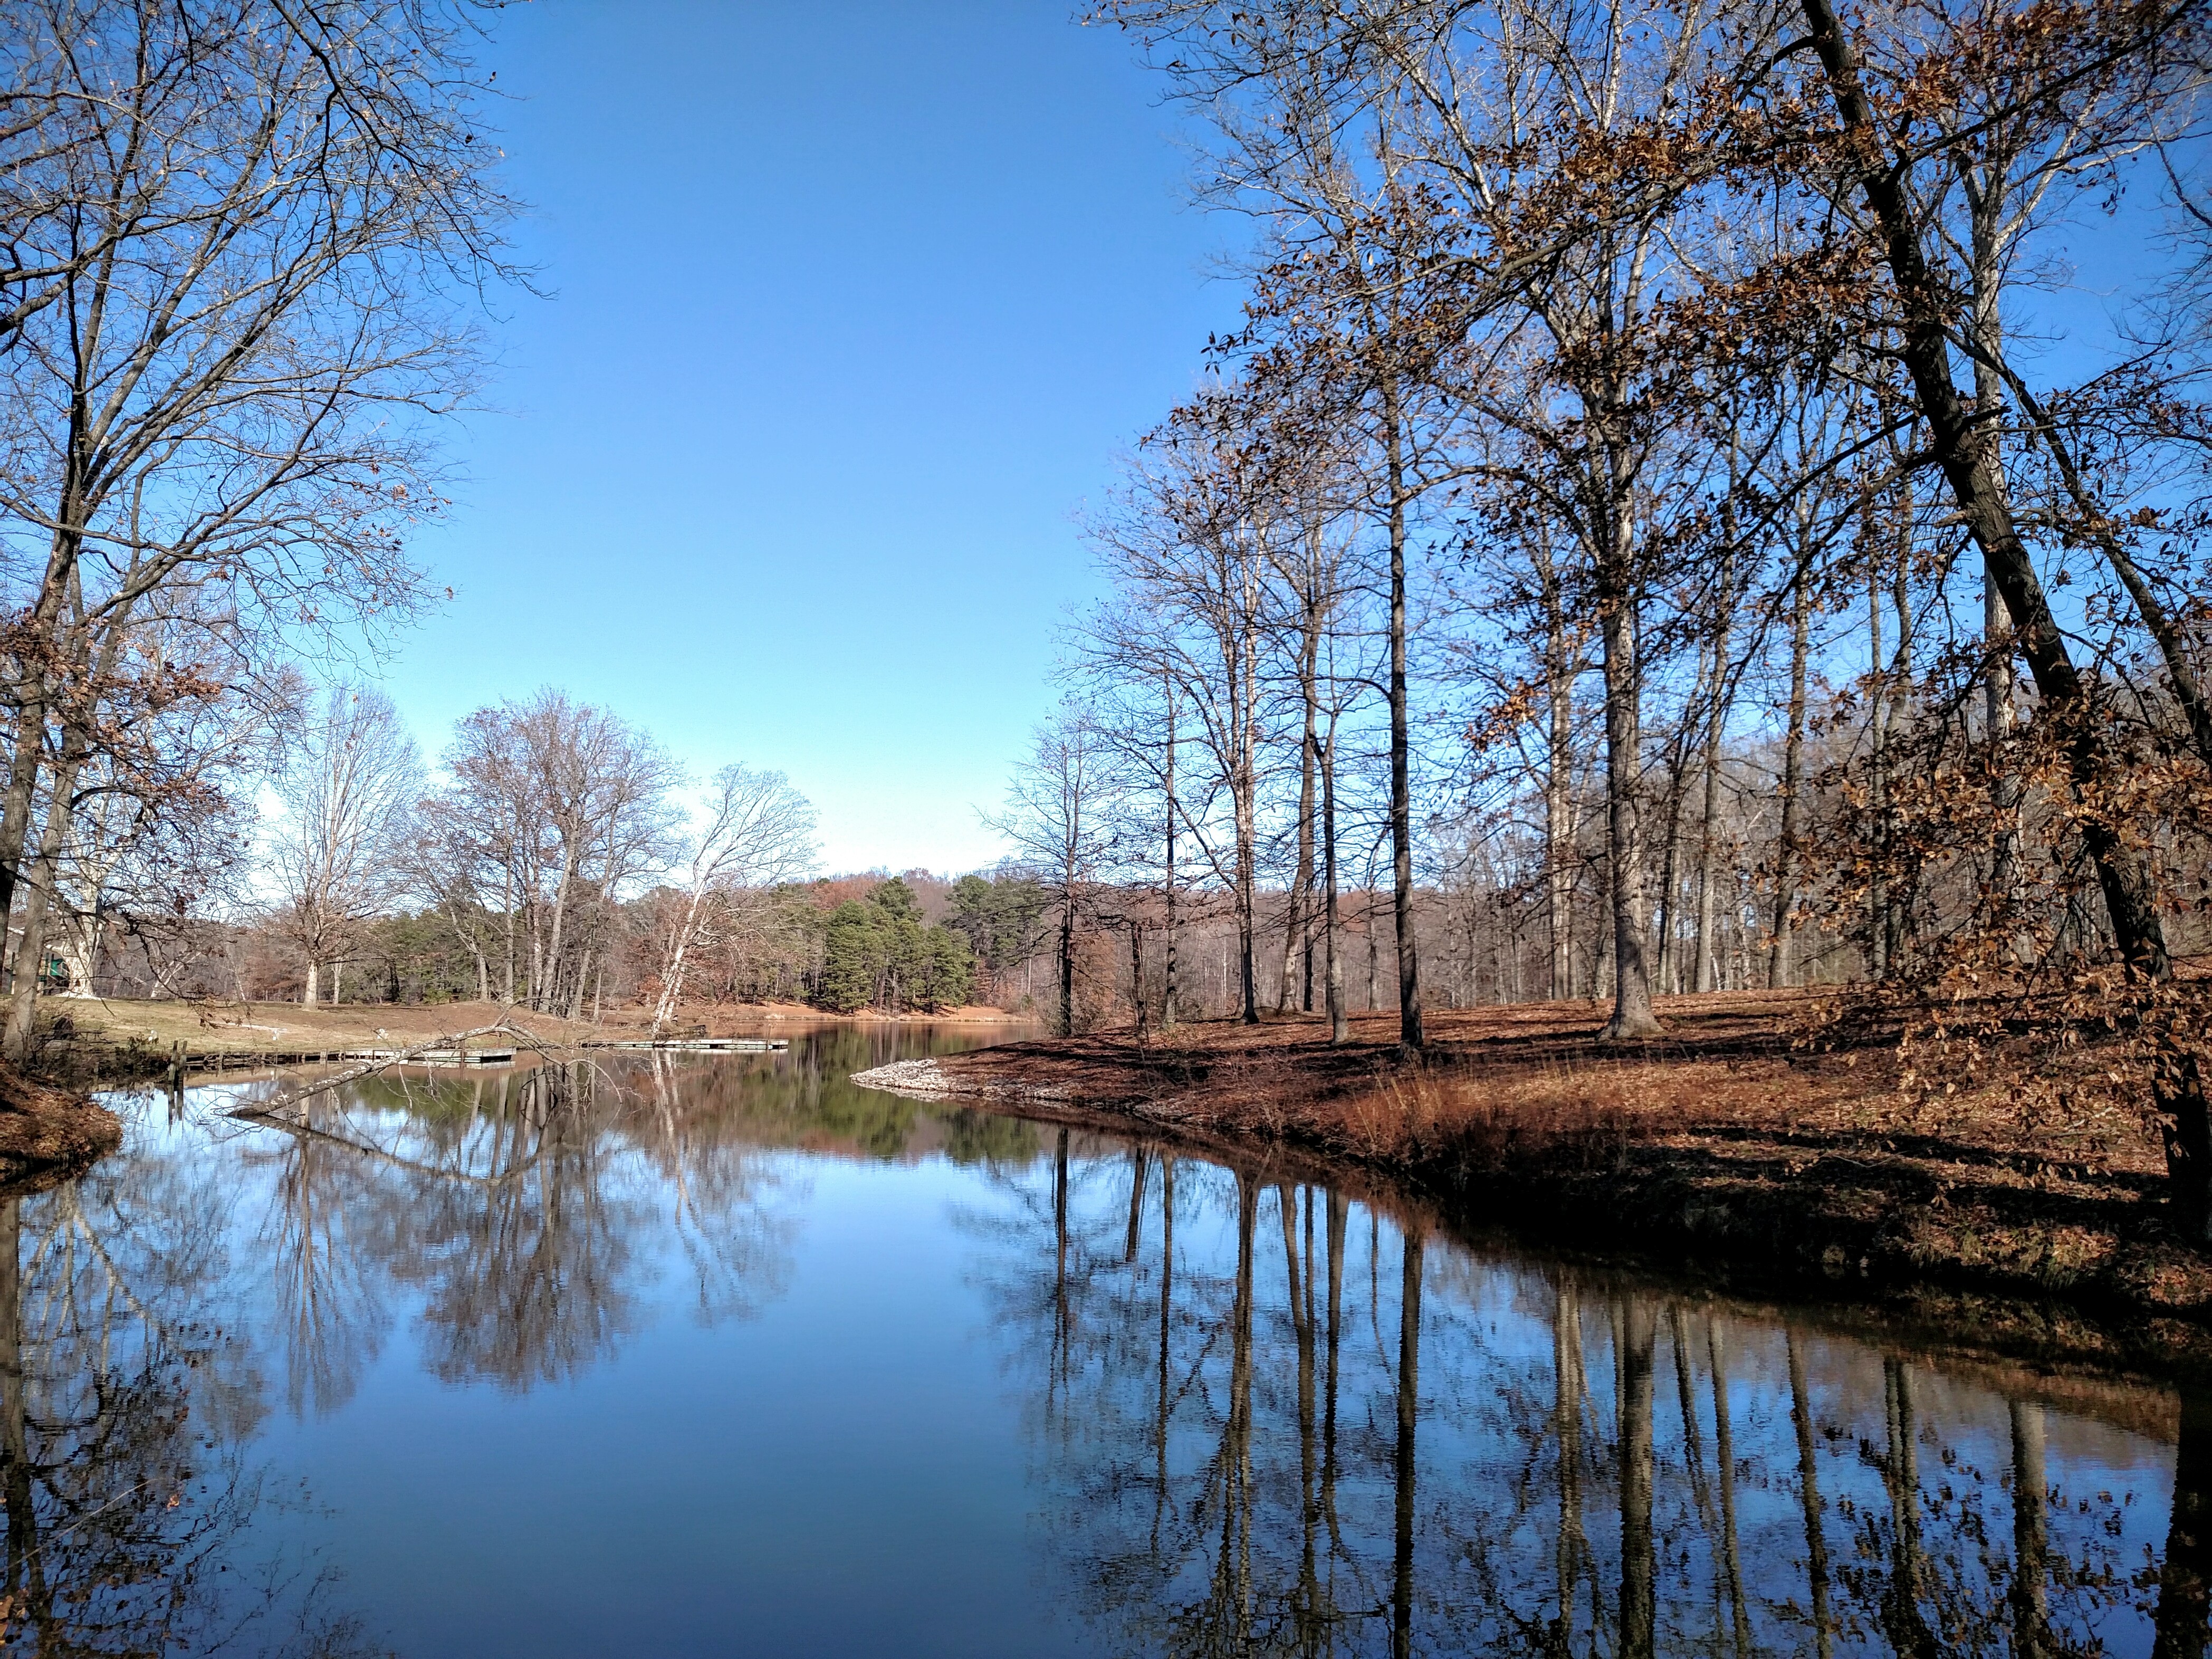
landscape, tree, water, nature, wilderness, winter, plant, morning, leaf, flower, lake, river, pond, reflection, autumn, park, reservoir, season, waterway, body of water, wetland, woodland, habitat, natural environment, woody plant